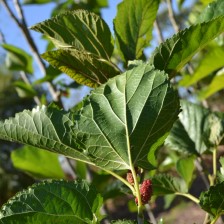
Variety: ChiangMaiBuriram60